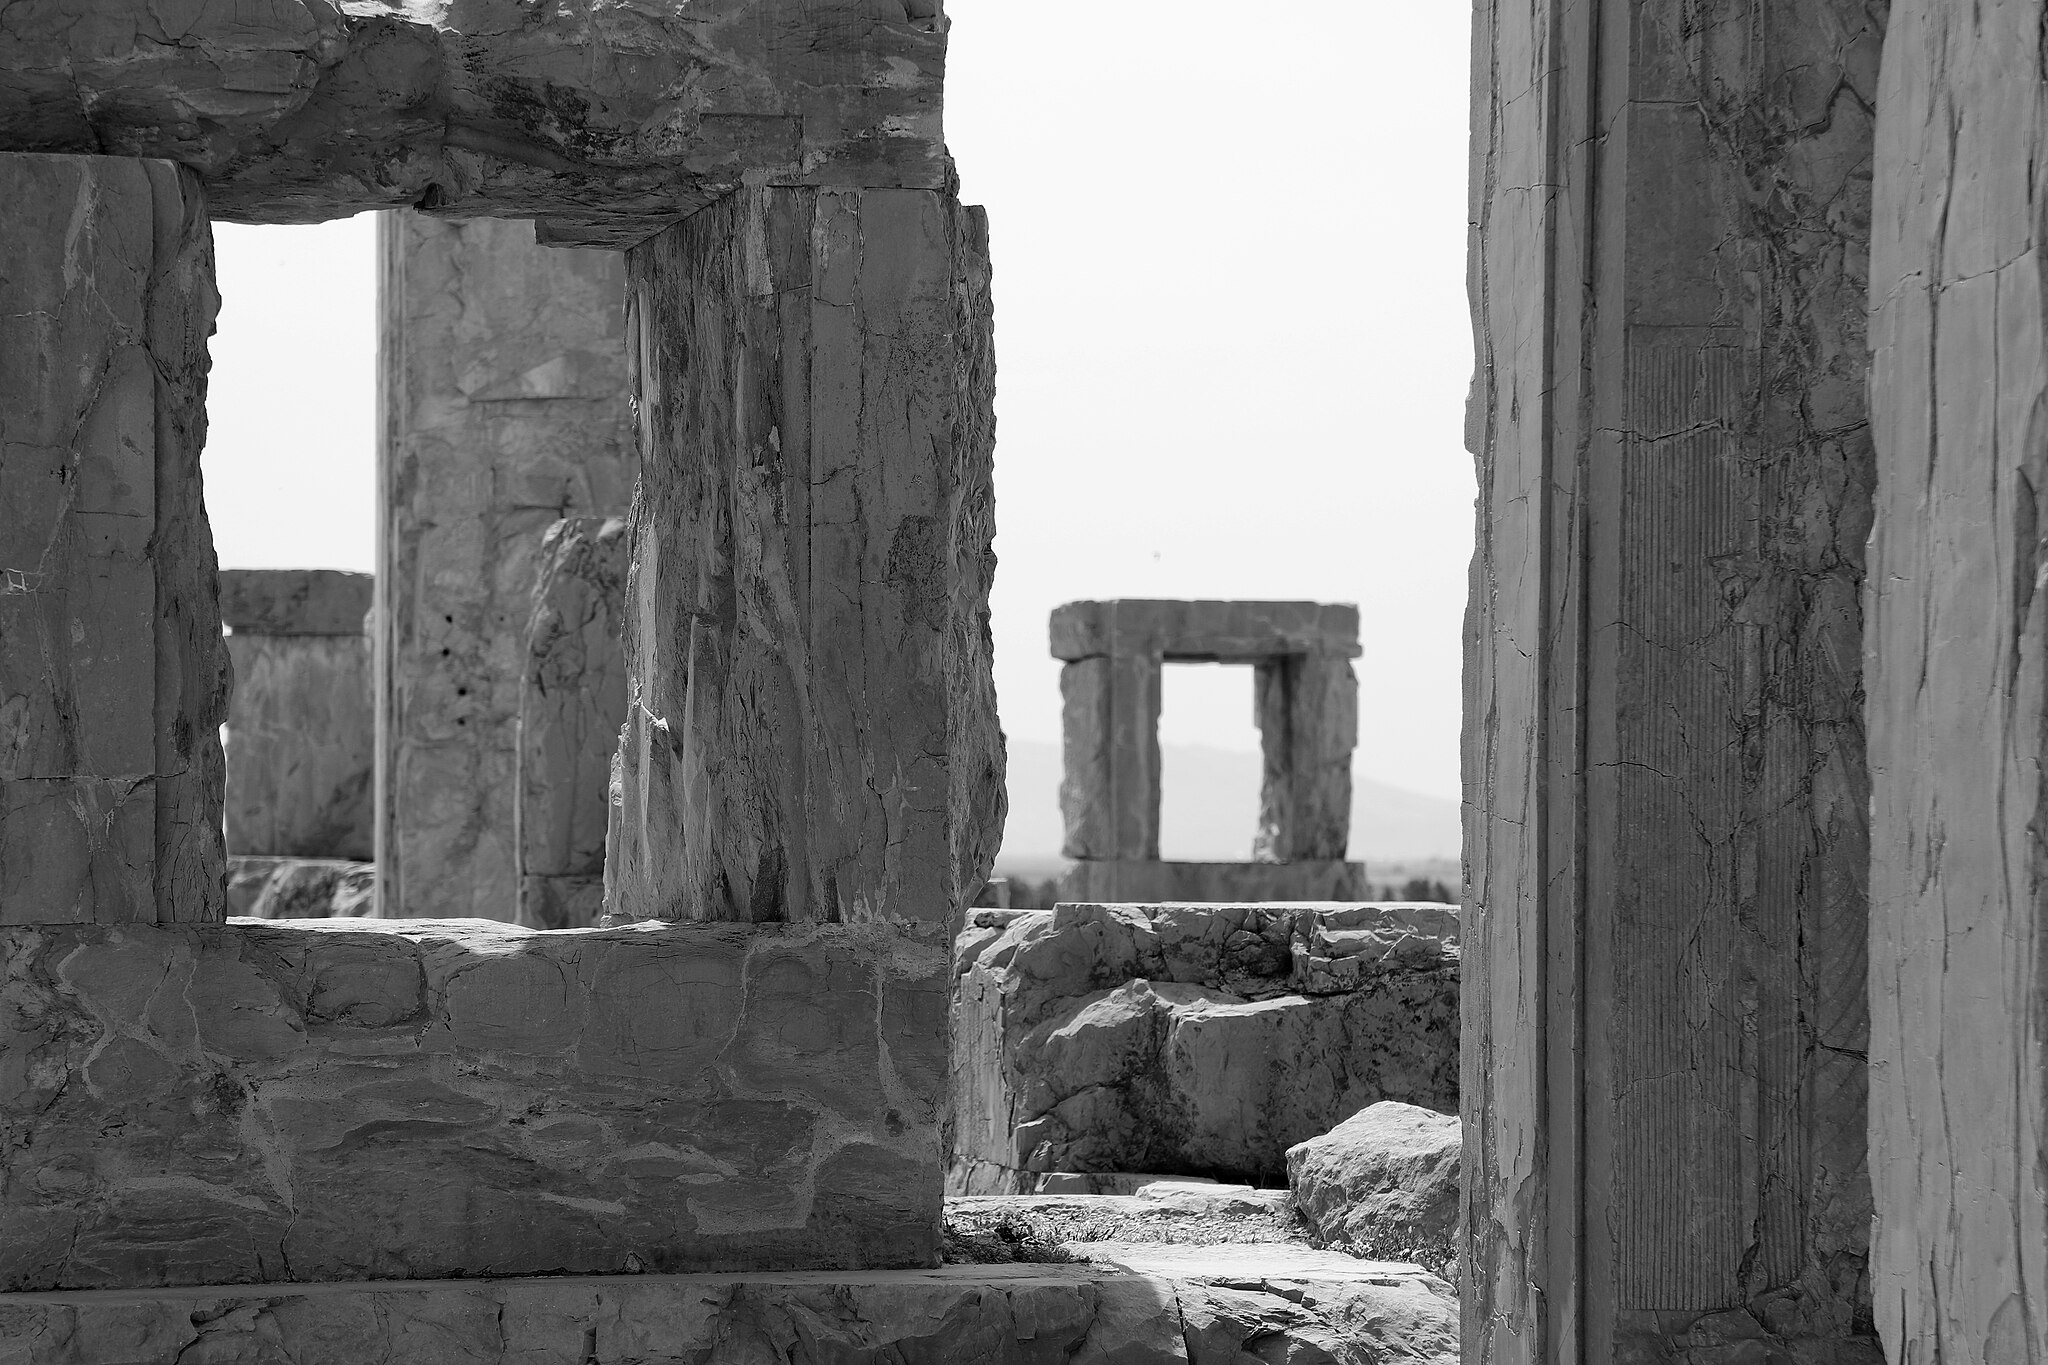
Title: Persepolis in Shiraz
Date: 2019-03-21 12:14:28
Categories: Hadish Palace of Xerxes I, Self-published work, Cultural heritage monuments in Iran with known IDs, Uploaded via Campaign:wlm-ir, Images from Wiki Loves Monuments in Marvdasht, 2019 in Persepolis, Images from Wiki Loves Monuments 2021, Images from Wiki Loves Monuments 2021 in Iran